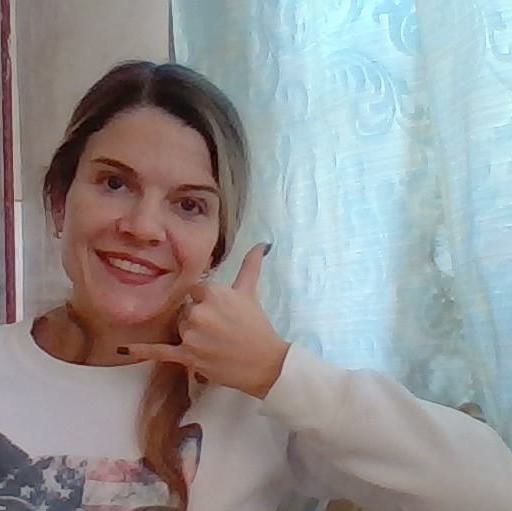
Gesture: call